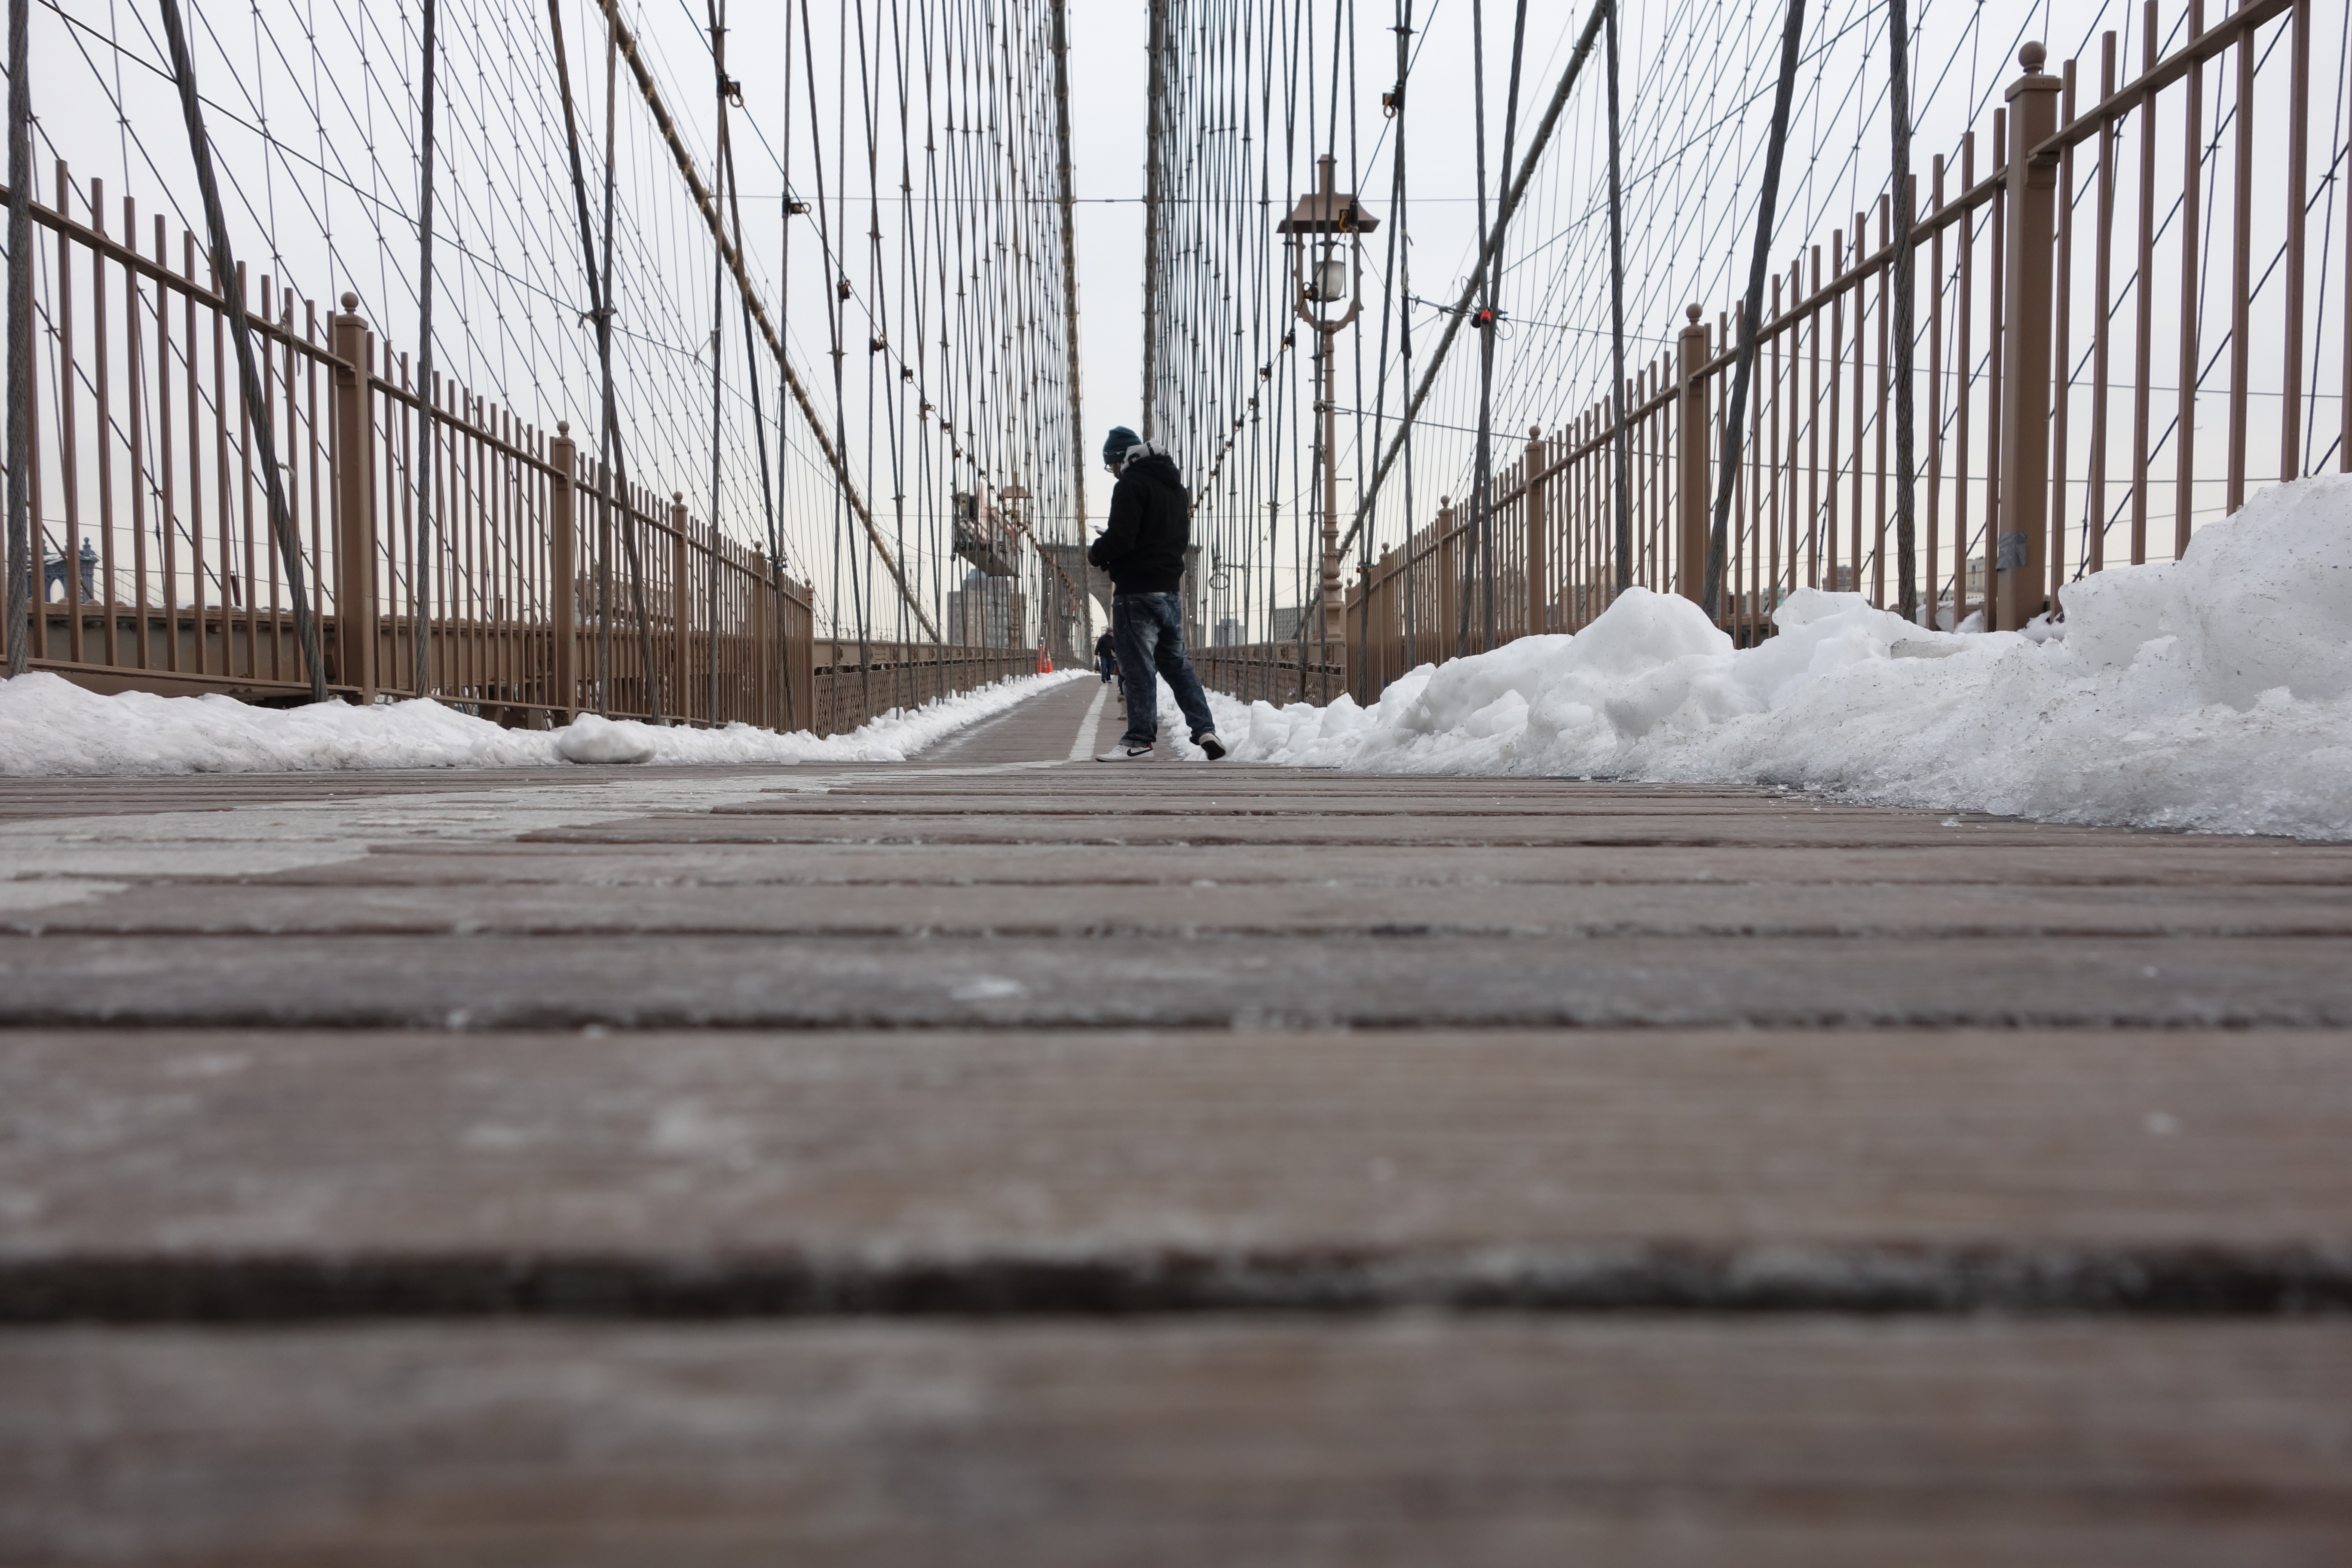
snow, winter, wood, ice, weather, season, freezing, winter storm